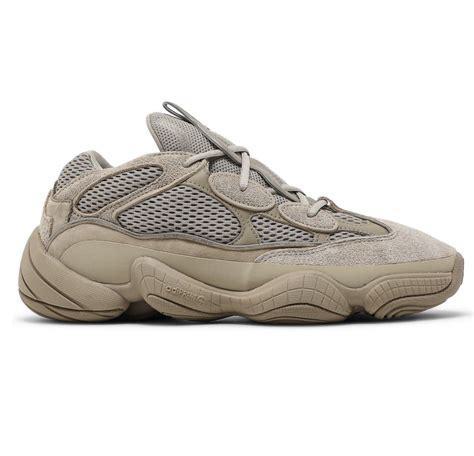
Brand: Adidas
Model: Yeezy 500